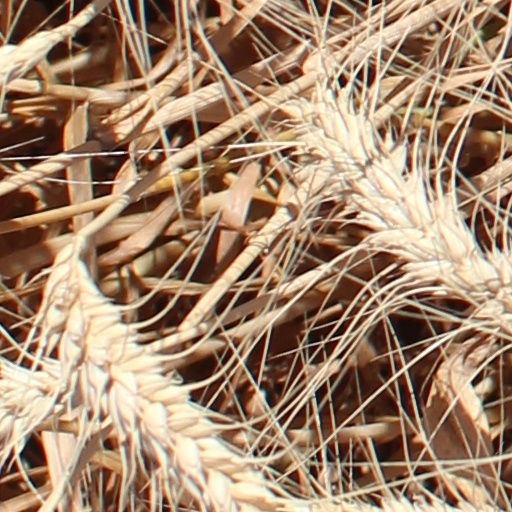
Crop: wheat